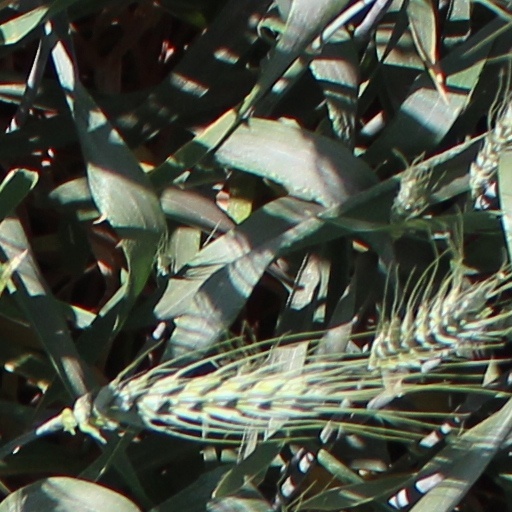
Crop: wheat